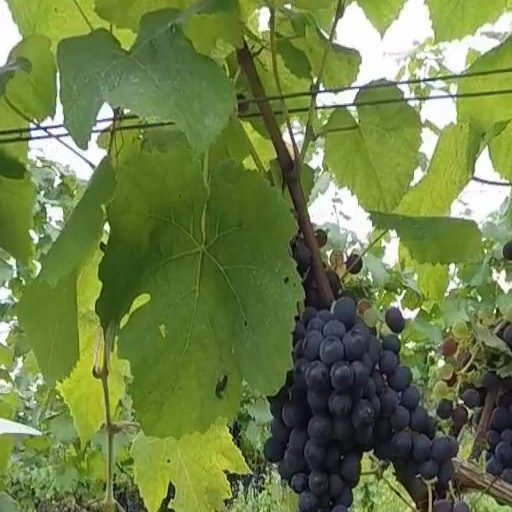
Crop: grape